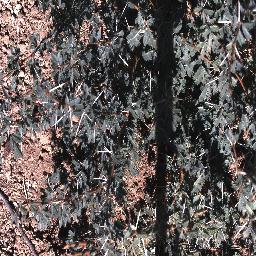
Label: prickly_acacia